Byzantine–Bulgarian Treaty of 927

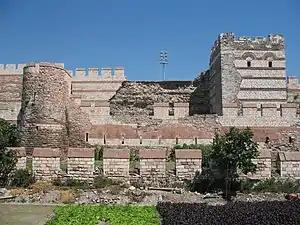
The Walls of Constantinople

The Bulgarian army defeats the Byzantines at Achelous, "Madrid Skylitzes".In 917, the Bulgarian army dealt a crushing defeat to the Byzantines at the Battle of Achelous, resulting in Bulgaria's total military supremacy in the Balkans. The Bulgarians again defeated the Byzantines at Katasyrtai in 917, Pegae in 921 and Constantinople in 922. The Bulgarians also captured the important city of Adrianople in Thrace and seized the capital of the Theme of Hellas, Thebes, deep in southern Greece. Following the disaster at Achelous, Byzantine diplomacy incited the Principality of Serbia to attack Bulgaria from the west, but this assault was easily contained. In 924, the Serbs ambushed and defeated a small Bulgarian army on its way to Serbia, provoking a major retaliatory campaign that ended with Bulgaria's annexation of Serbia at the end of that year.